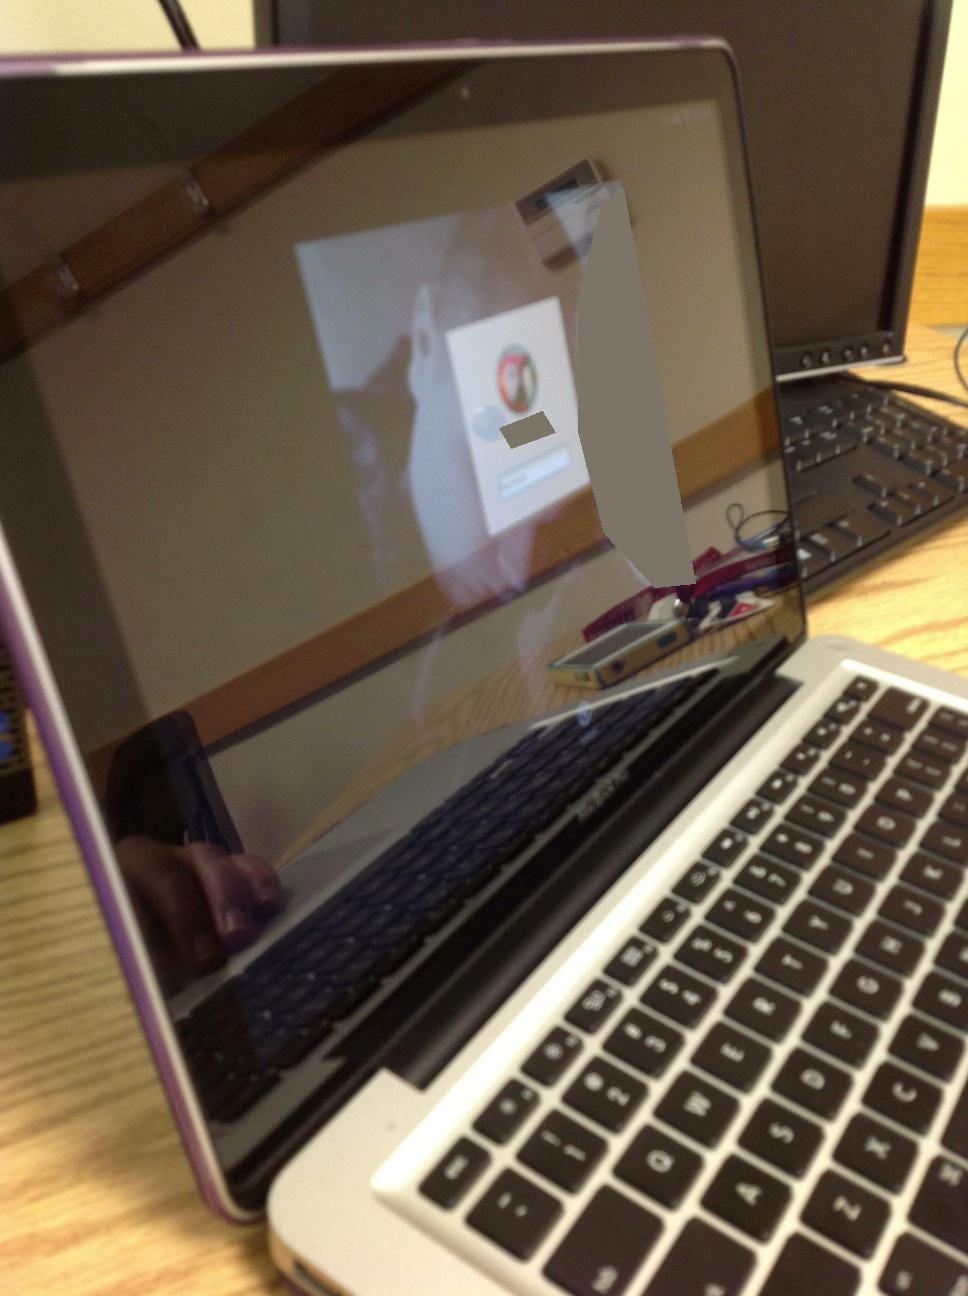Question: What is this?
Answer: laptop